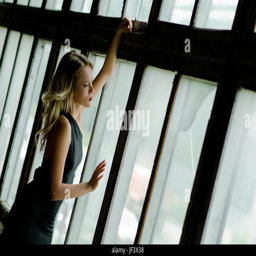
beautiful girl looking out of a window